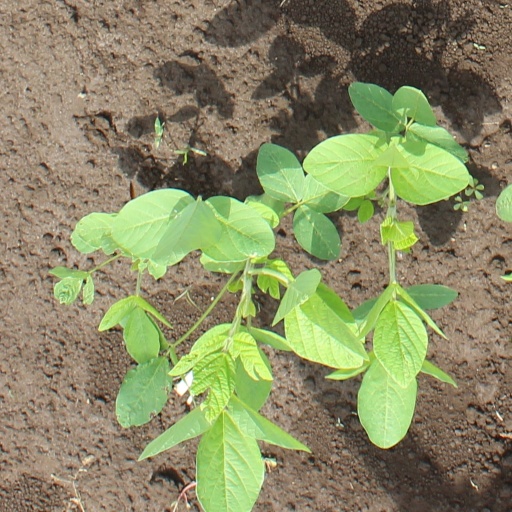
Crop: soybean